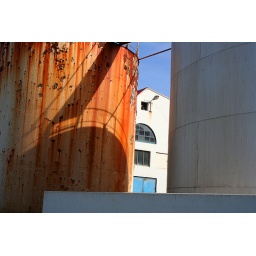
Factory house with a blue door hiding behind two tanks in the town of Westman islands.